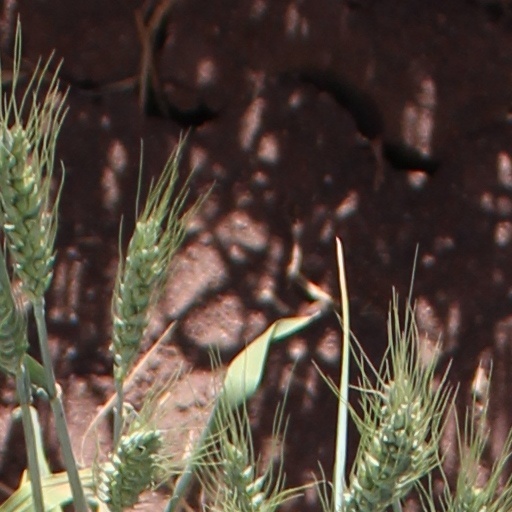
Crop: wheat